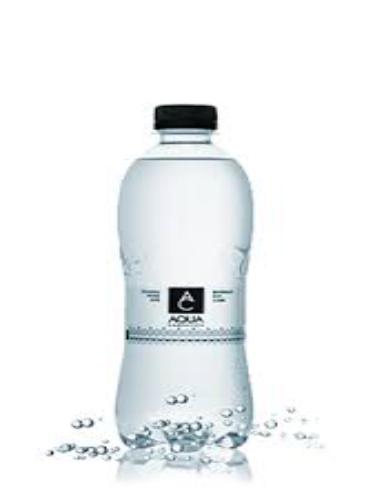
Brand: Aqua Carpatica
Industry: Food